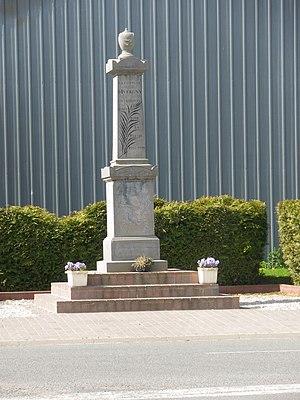
Vue du monument aux morts d'Ivergny.
Ivergny est une commune française située dans le département du Pas-de-Calais en région Hauts-de-France.